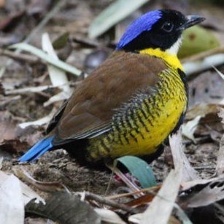
Species: GURNEYS PITTA
Scientific name: HYDRORNIS GURNEYI